Félix Dujardin

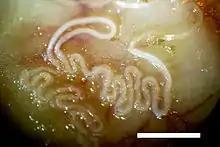
"Eucoleus aerophilus" (Creplin, 1839) Dujardin, 1845 (Nematoda), one of the parasites he studied

In 1840 Dujardin was appointed professor of geology and mineralogy at the University of Toulouse, and during the following year was a professor of zoology and botany at Rennes. In regard to his educational background, Dujardin was largely self-taught, the son of a watchmaker.